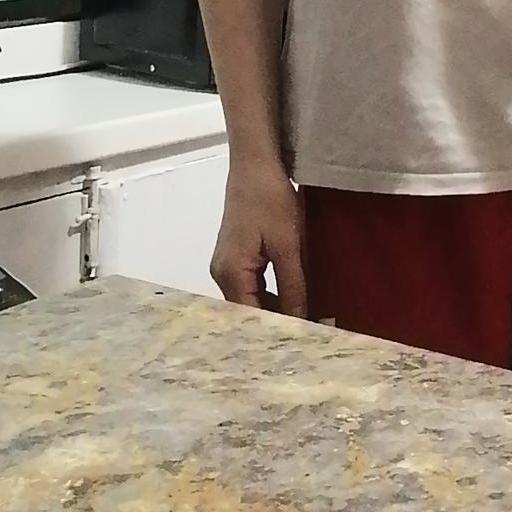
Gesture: no_gesture